Antoine-Félix Bouré

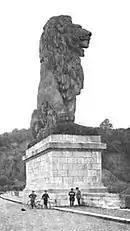
People at the base of Bouré's Gileppe Dam lion show its colossal proportions

Bouré's portrait busts of notable Belgians include Joseph Poelaert, the architect of the Palais de Justice; the surgeon and iodotherapist Limange; and Jean van Ruysbroeck, the architect of the Hôtel de ville de Bruxelles. Bouré created a self-portrait for his own tomb, and at the time of his death was working on a bronze bust of the 16th-century architect Cornelis Floris de Vriendt which was completed by Joseph van Rasbourgh. Lemonnier compared the bust of Limange, with a face "seamed by wrinkles and worked with Socratic embossing," to the portraiture of antiquity.